Jules Garesche Ord

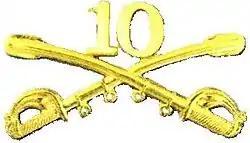
10th Regiment United States Cavalry insignia

On July 1, 1898, the commander of D Troop, 10th Cavalry, Captain Bigelow was in a quandary like many of the officers that waited below the San Juan Heights. His troops had been the first to arrive on line and had been receiving fire from the Heights that was fortified by the Spanish defenders. Other American units went into position on the left and the right. But still no orders to advance came. Bigelow's temporary second in command was First Lieutenant Ord of the 6th Infantry Regiment and then detailed to the staff of General Hawkins as his "aide-de-camp". Ord had volunteered for line duty when too many officers fell ill. Ord chose to be with Bigelow, who was a family friend. Because of his connection, Ord volunteered and went to Brigadier General Hamilton S. Hawkins seeking permission to attack.